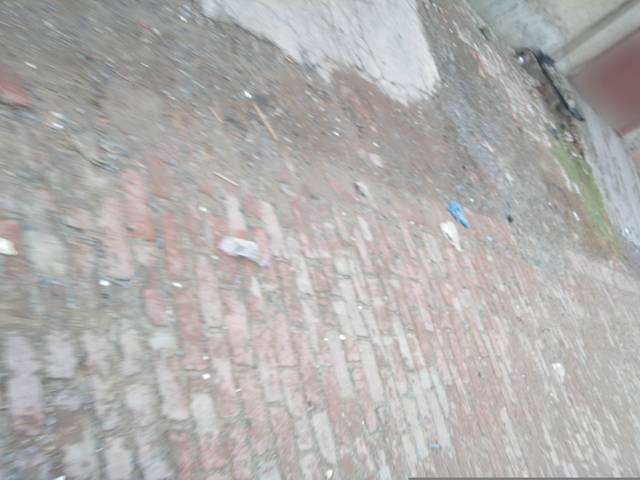
Region: Pakistan
Coordinates: 31.483, 74.263